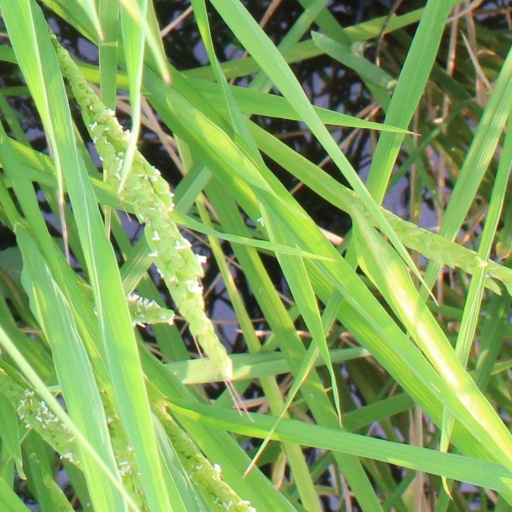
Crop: rice